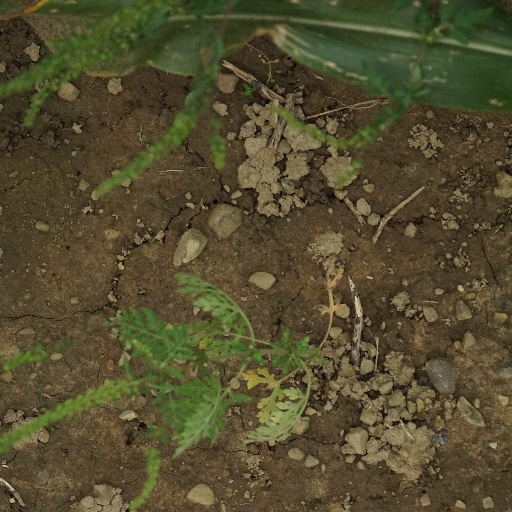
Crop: maize; corn